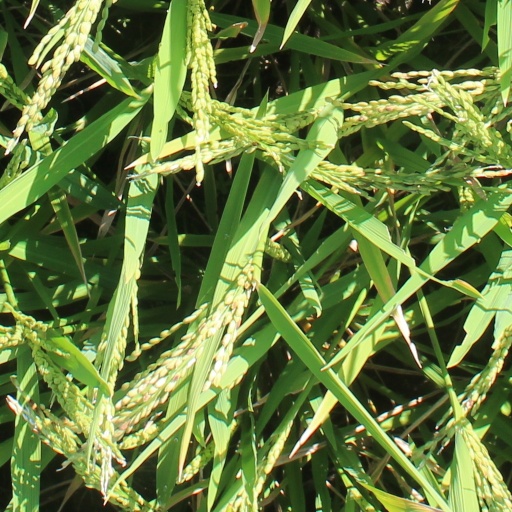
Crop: rice